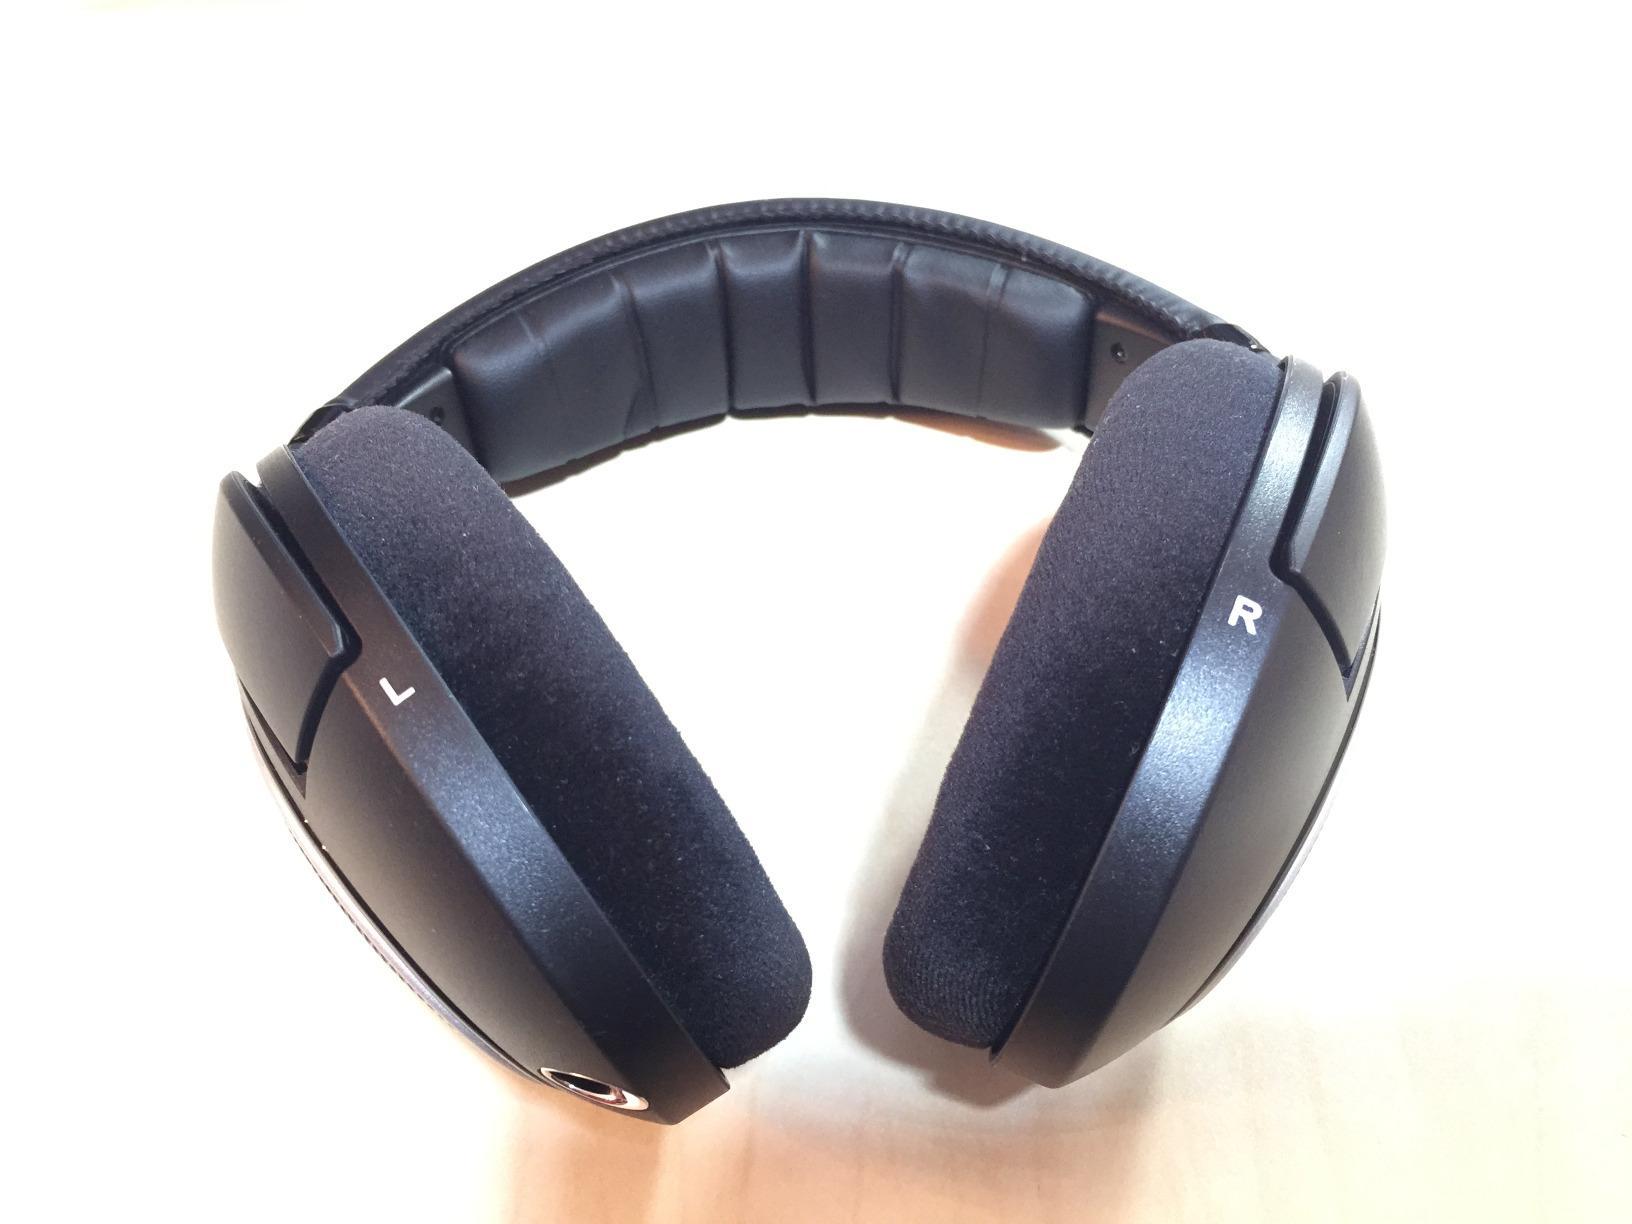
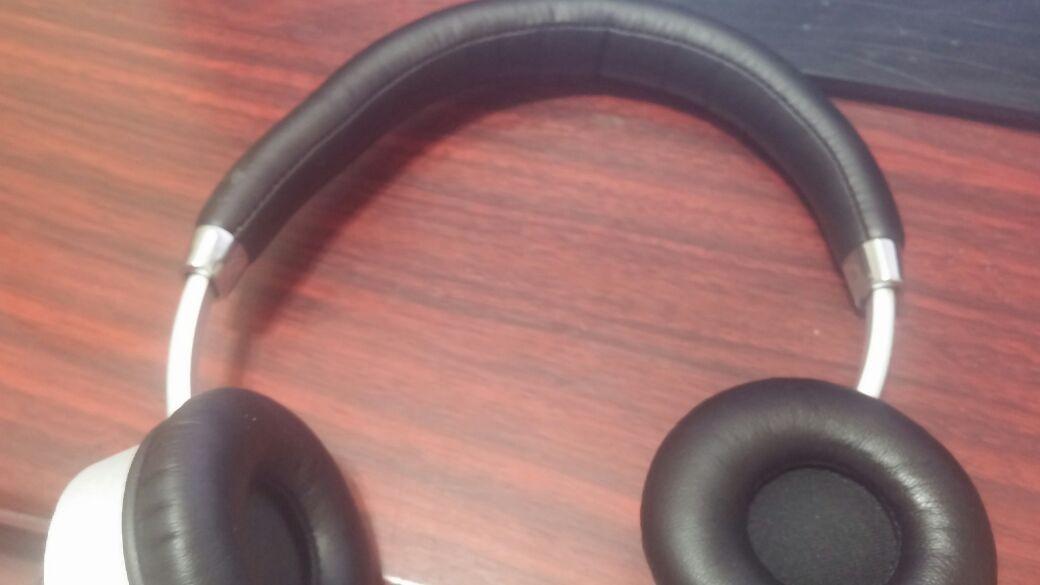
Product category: headphones
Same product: no